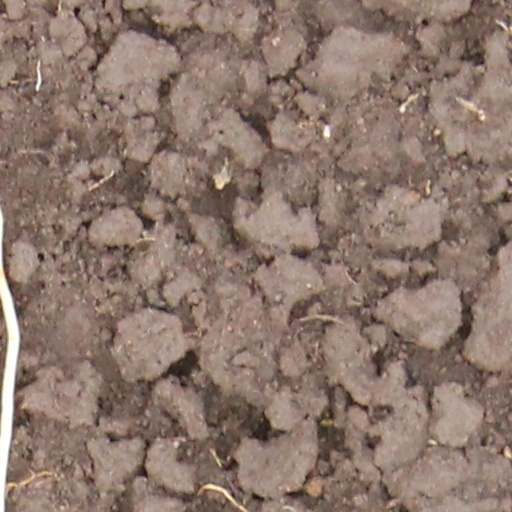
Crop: wheat